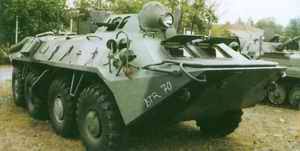
Label: BTR-70